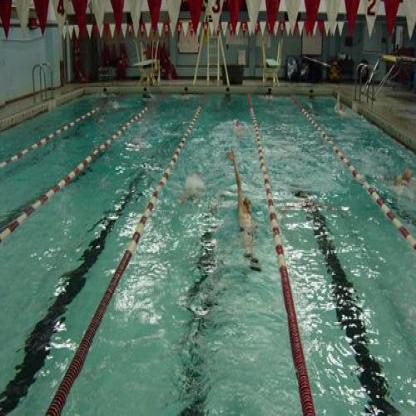
Scene: Indoor